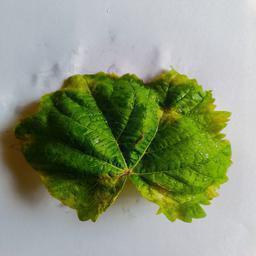
Label: Downy Mildew